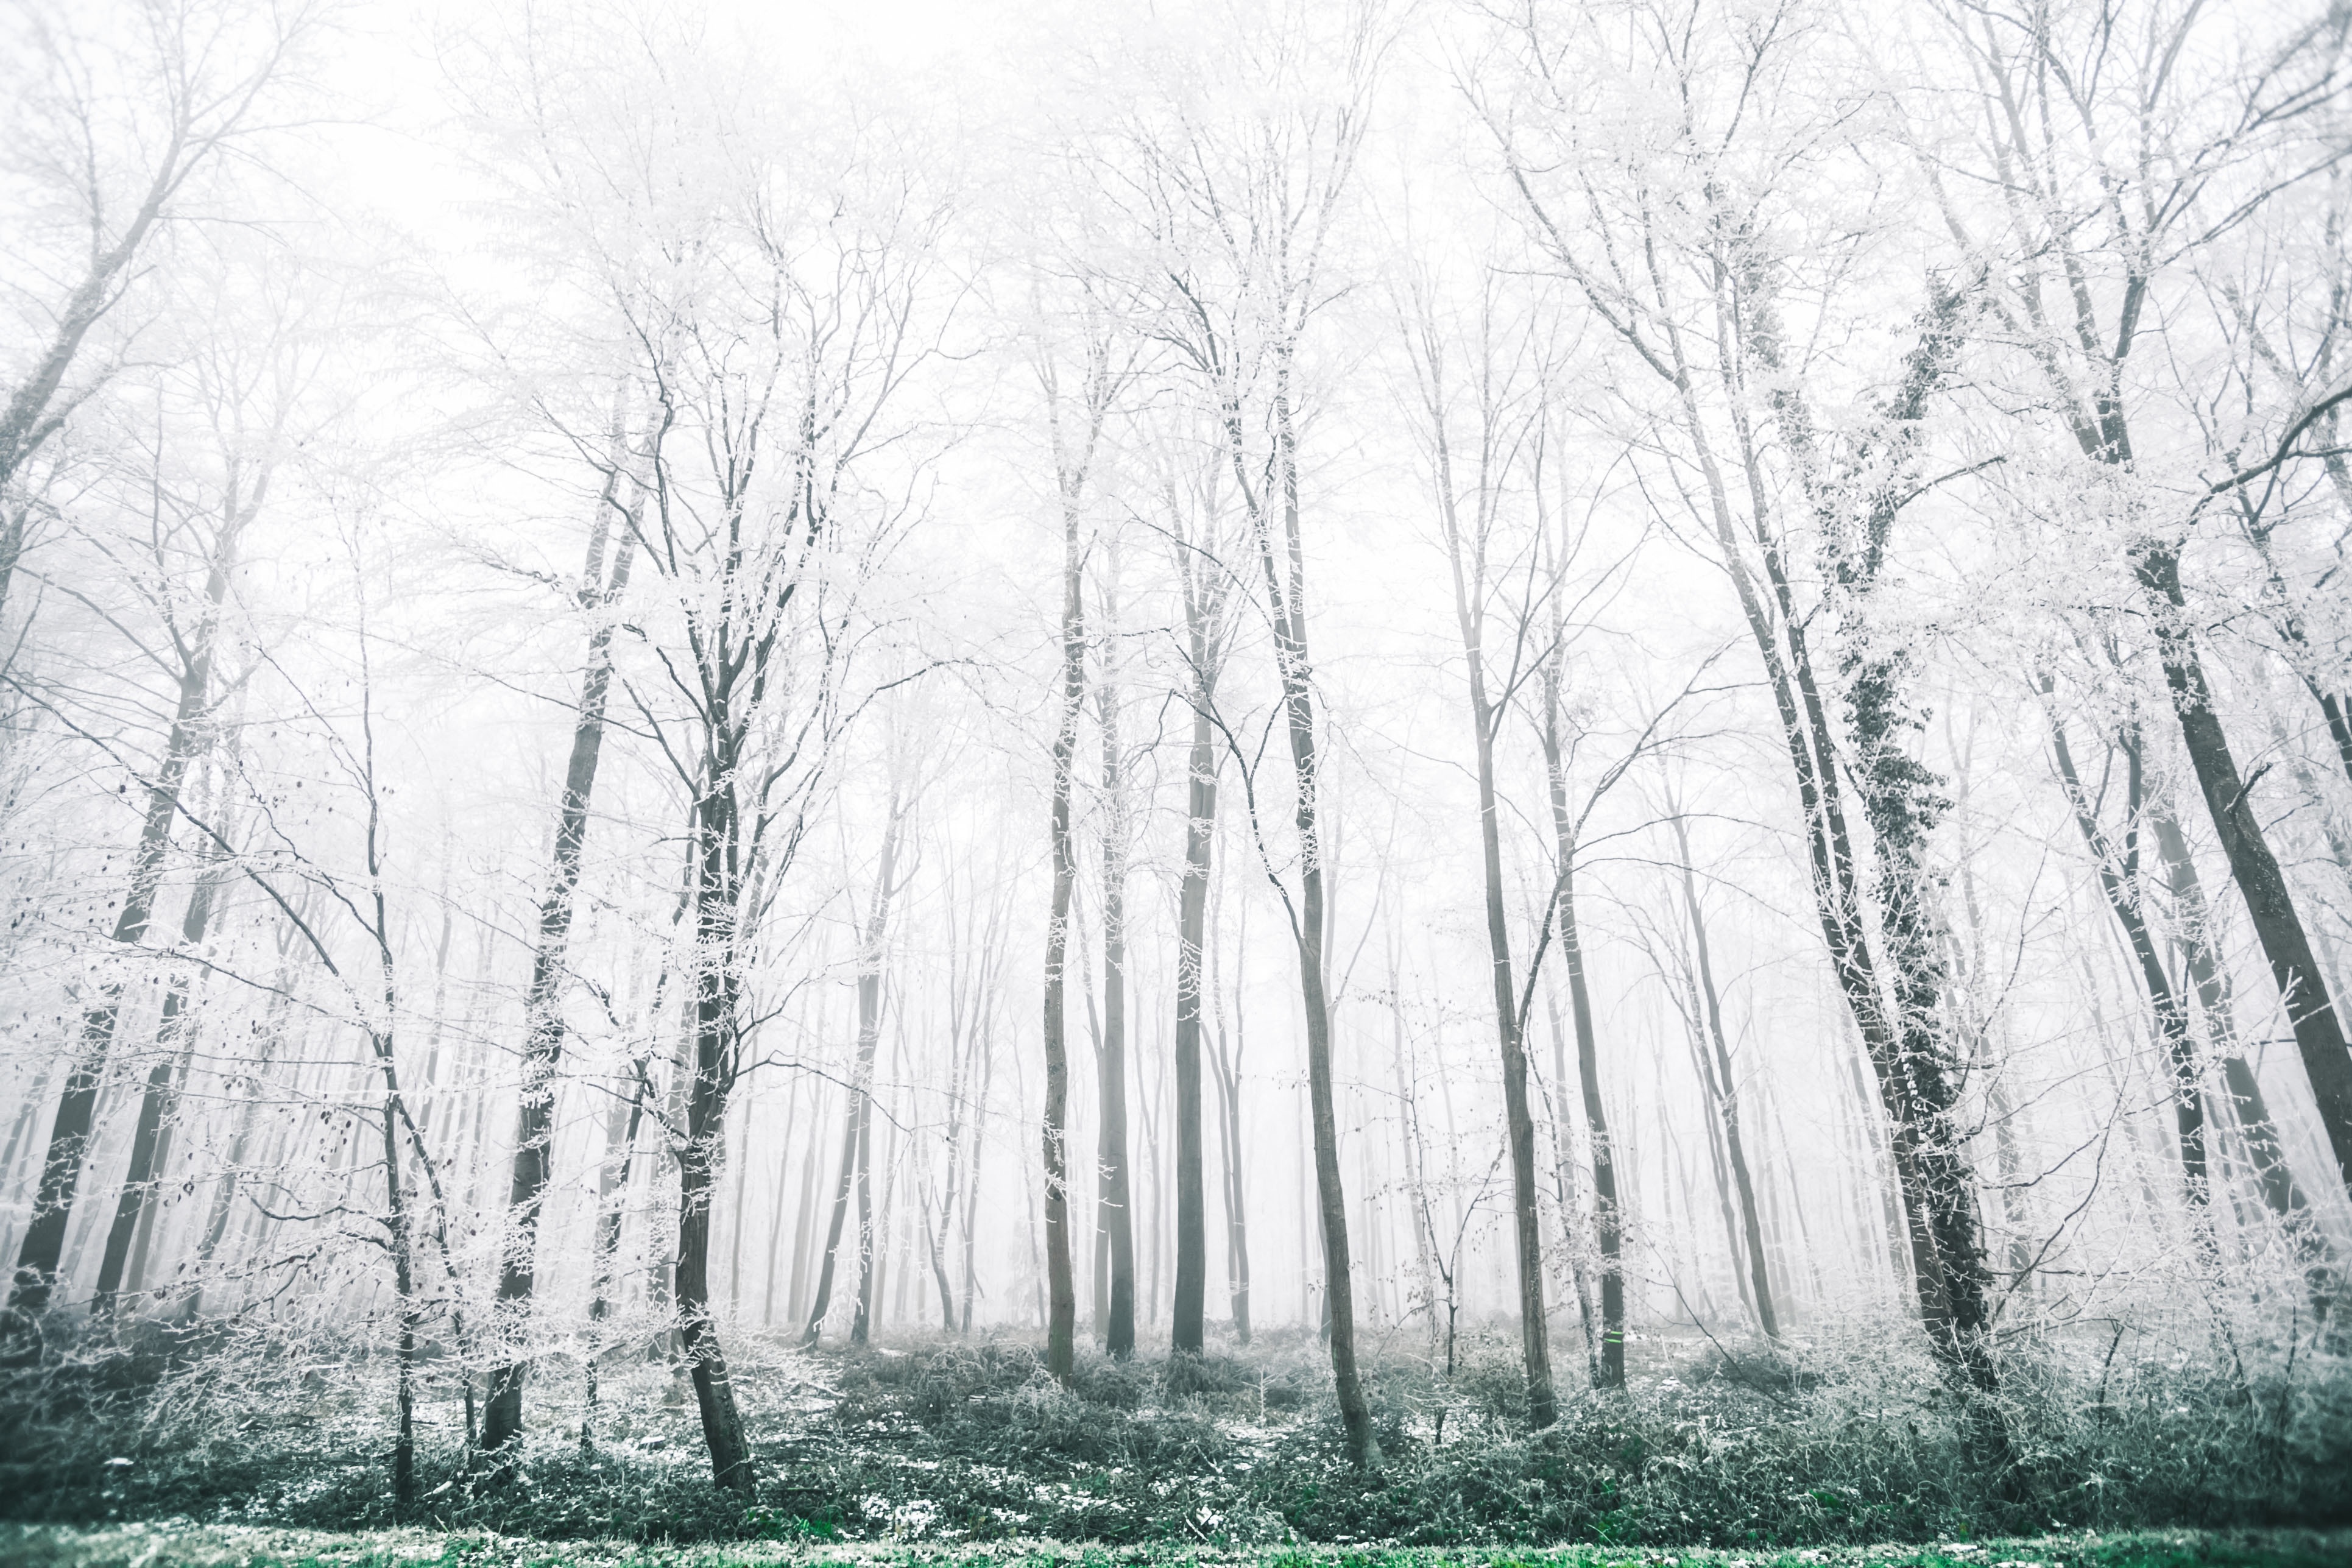
tree, forest, branch, snow, winter, black and white, plant, wood, frost, ice, birch, weather, season, spruce, woodland, habitat, ecosystem, freezing, monochrome photography, natural environment, atmospheric phenomenon, woody plant, temperate coniferous forest